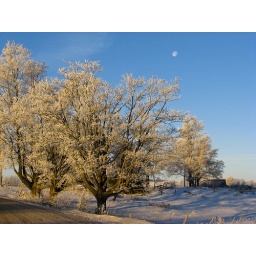
Just down the road from my home in Ontario.